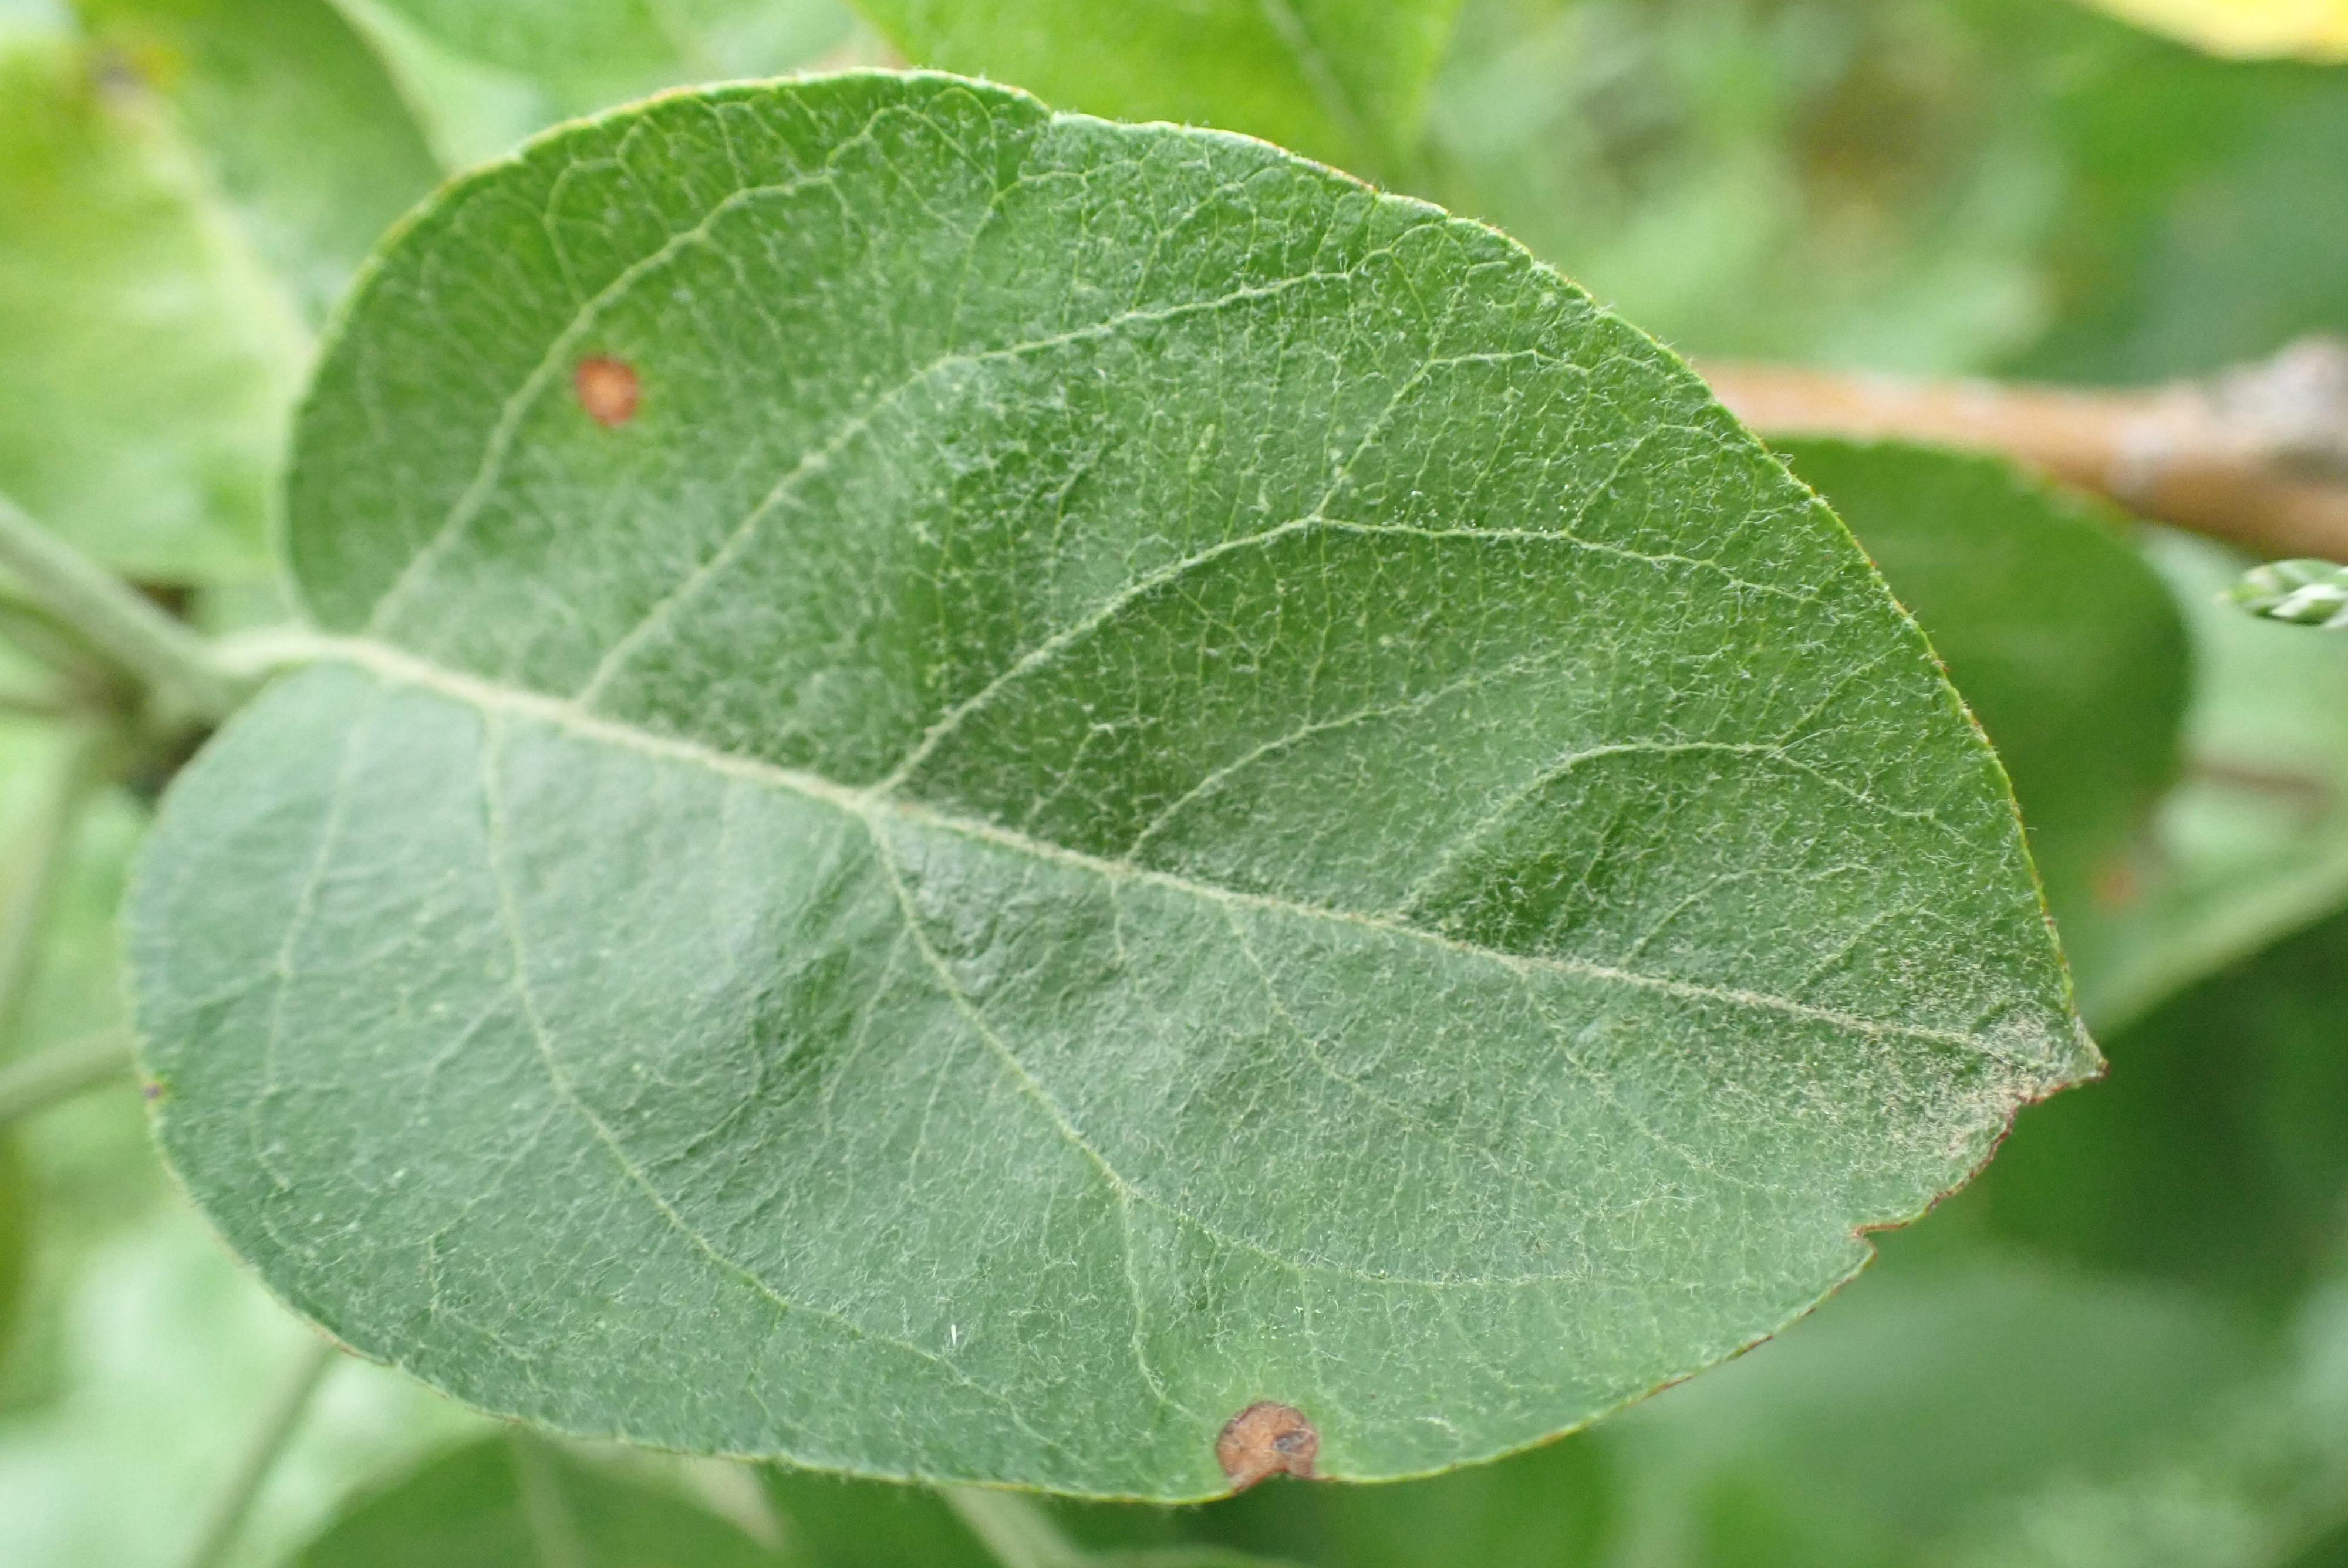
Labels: frog_eye_leaf_spot